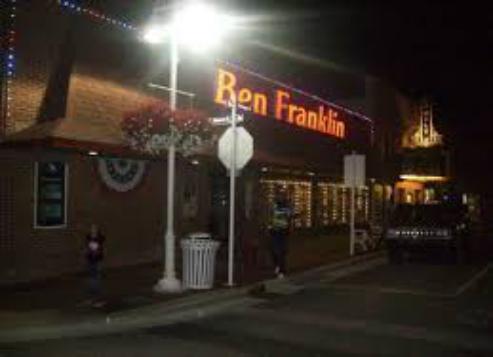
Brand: Ben Franklin Stores
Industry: Necessities